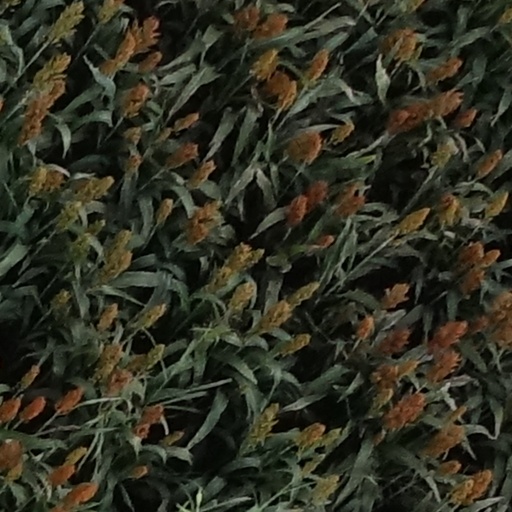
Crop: sorghum